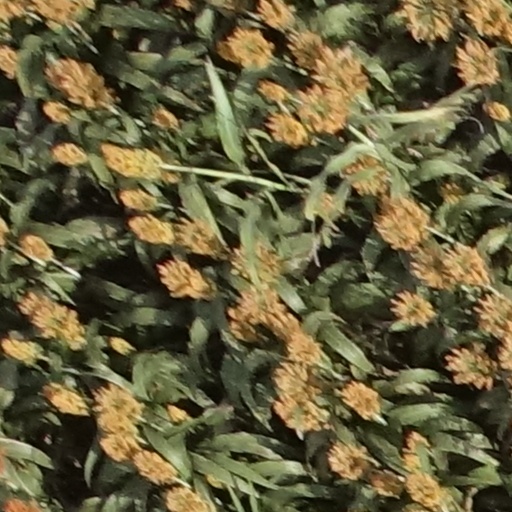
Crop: sorghum